Ljubinje

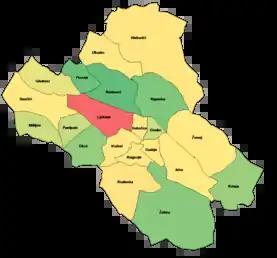
Ljubinje municipality by population proportional to the settlement with the highest and lowest population (1991)

The Serbian Orthodox Church of the Nativity of the Lord Jesus Christ in Ljubinje was designed by the Serbian architect Ljubiša Folić. The church was named after the Nativity of Christ for the fact that its construction started in 2000, an important year in Christianity that actually commemorates its most important event and the reason why it exists in the first place. Completion of the work and consecration of the new Orthodox Cathedral was solemnly celebrated on 21 September 2004, on the Patron Saint's Day of the Ljubinje municipality (The feast day of the Nativity of the Most Holy Theotokos). The Holy Hierarchal Liturgy was served by the episcope Grigorije of Zahumlje, Herzegovina and the Littoral.